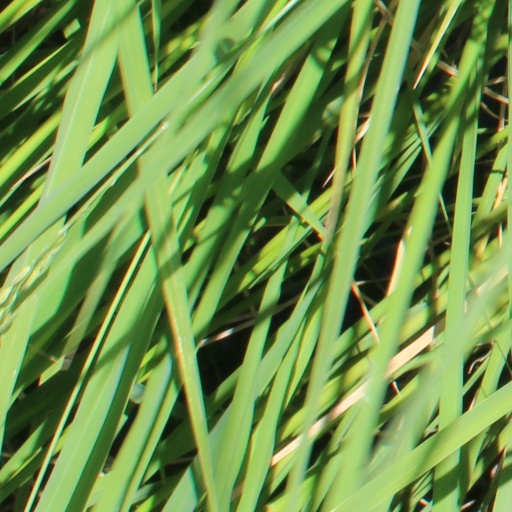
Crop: rice